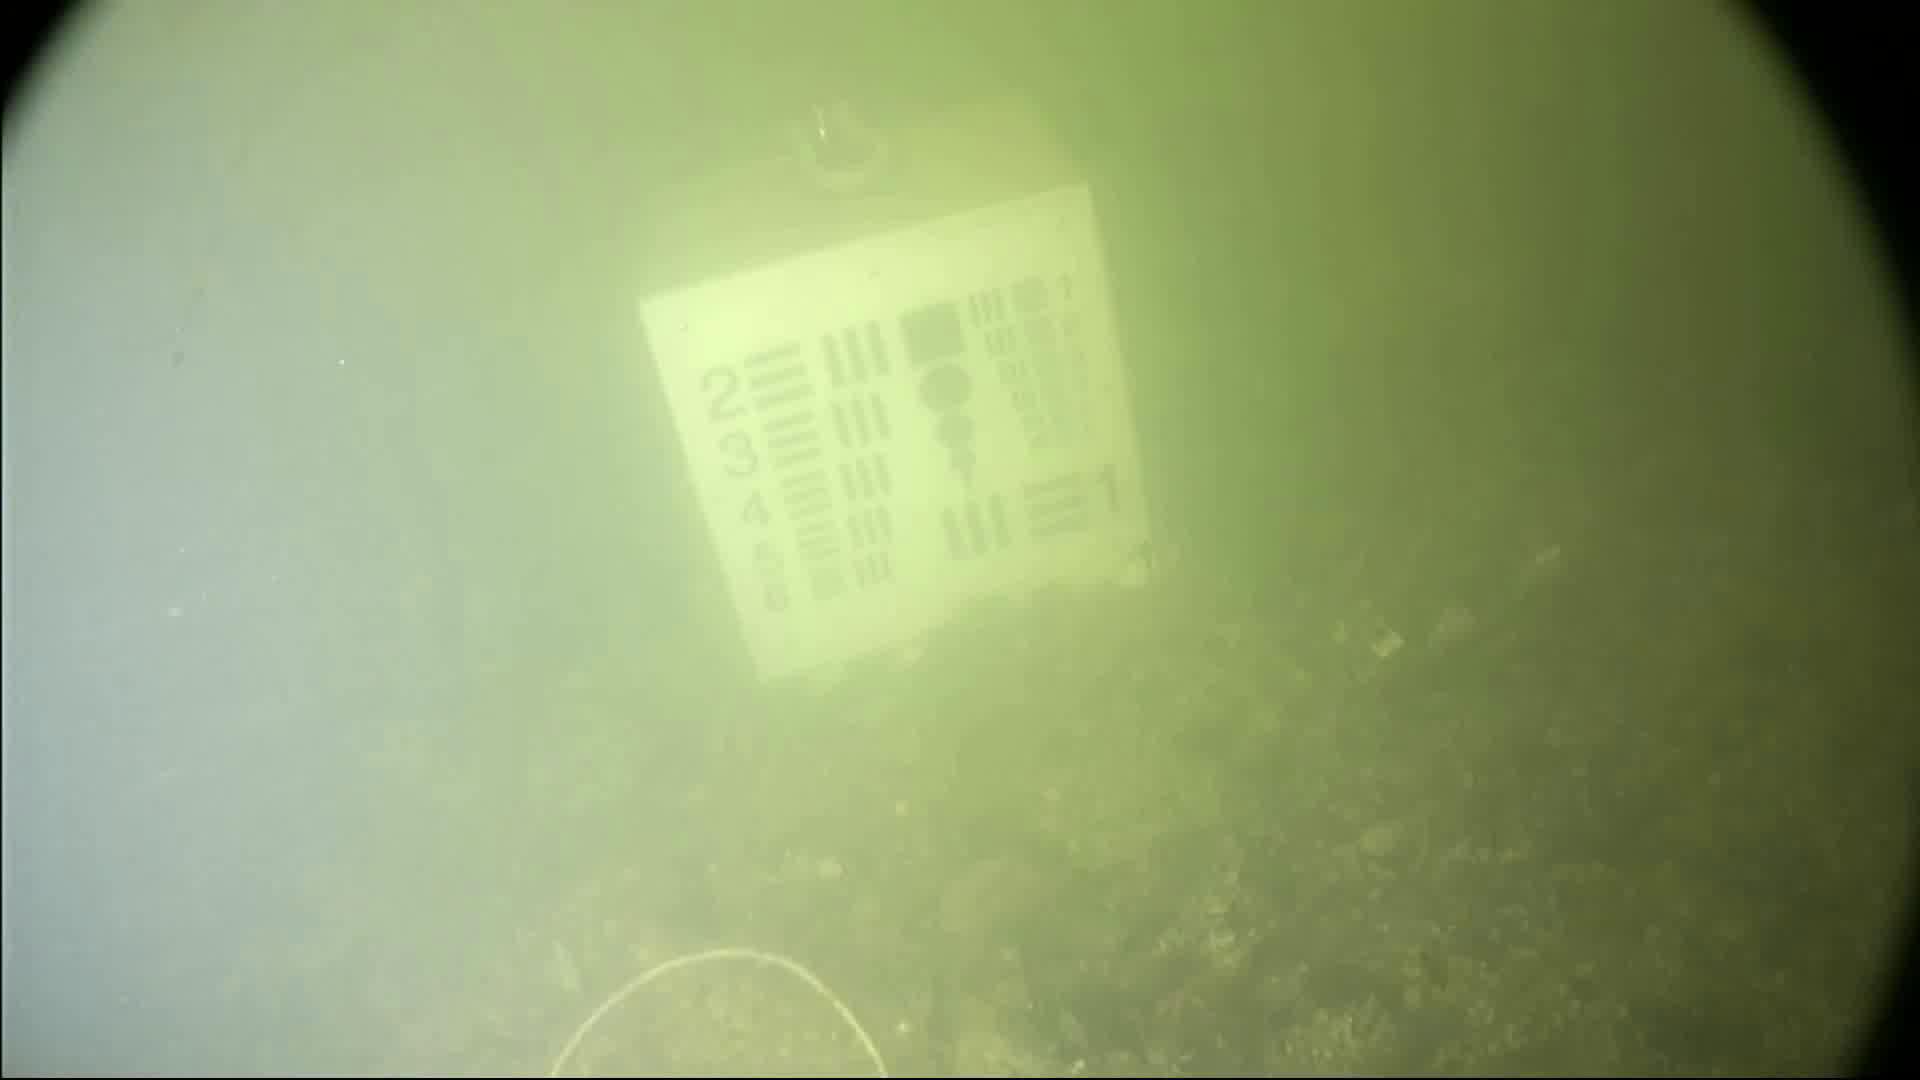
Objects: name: crab